Anton Lipošćak

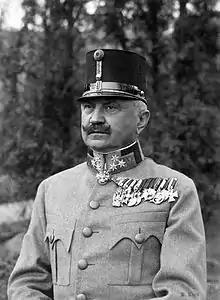

Anton Lipošćak, (9 April 1863 – 24 July 1924) was an Austro-Hungarian Army General of the Infantry of Croatian descent who served as the Governor-General of the Military Government of Lublin during the World War I. After the war, Lipošćak returned to Zagreb where the State of Slovenes, Croats and Serbs declared independence from Austria-Hungary. He was accused of plotting a coup d'état and arrested. Most present-day sources consider the charges false. The charges were dropped and Lipošćak released in two months, in early 1919.